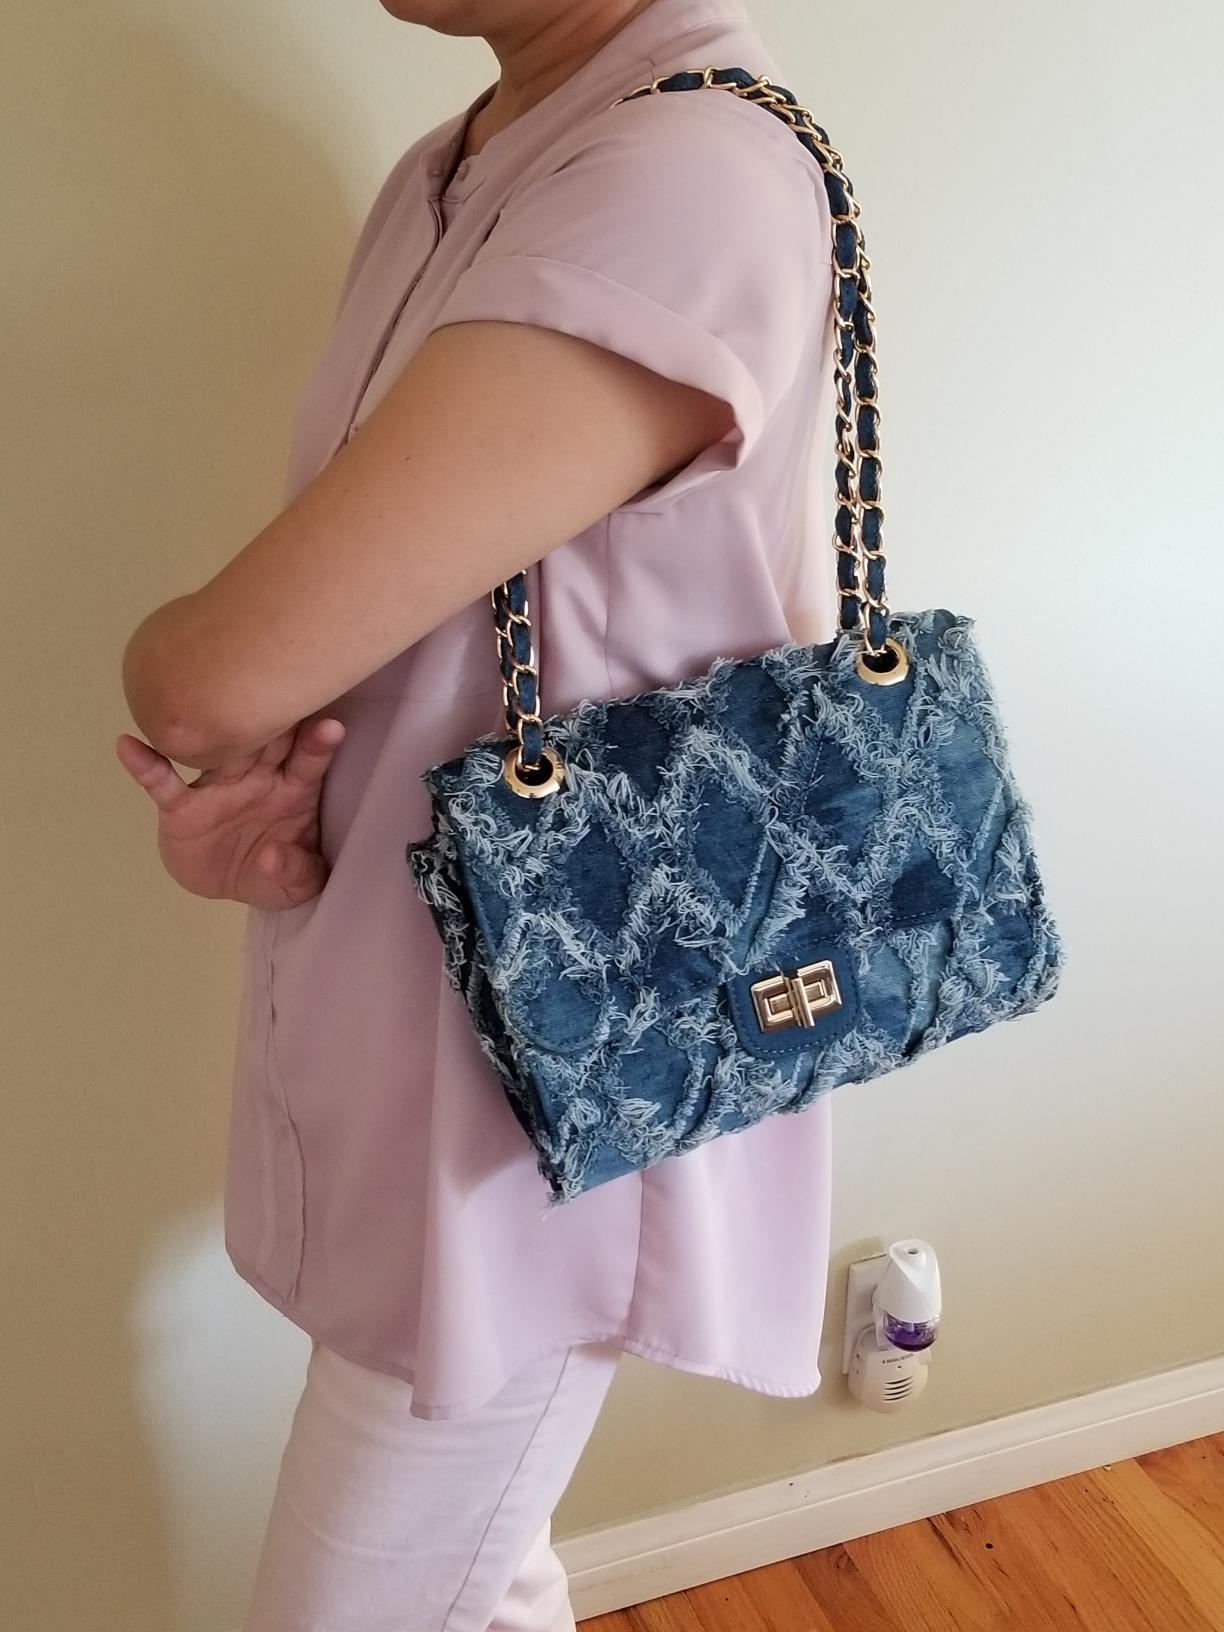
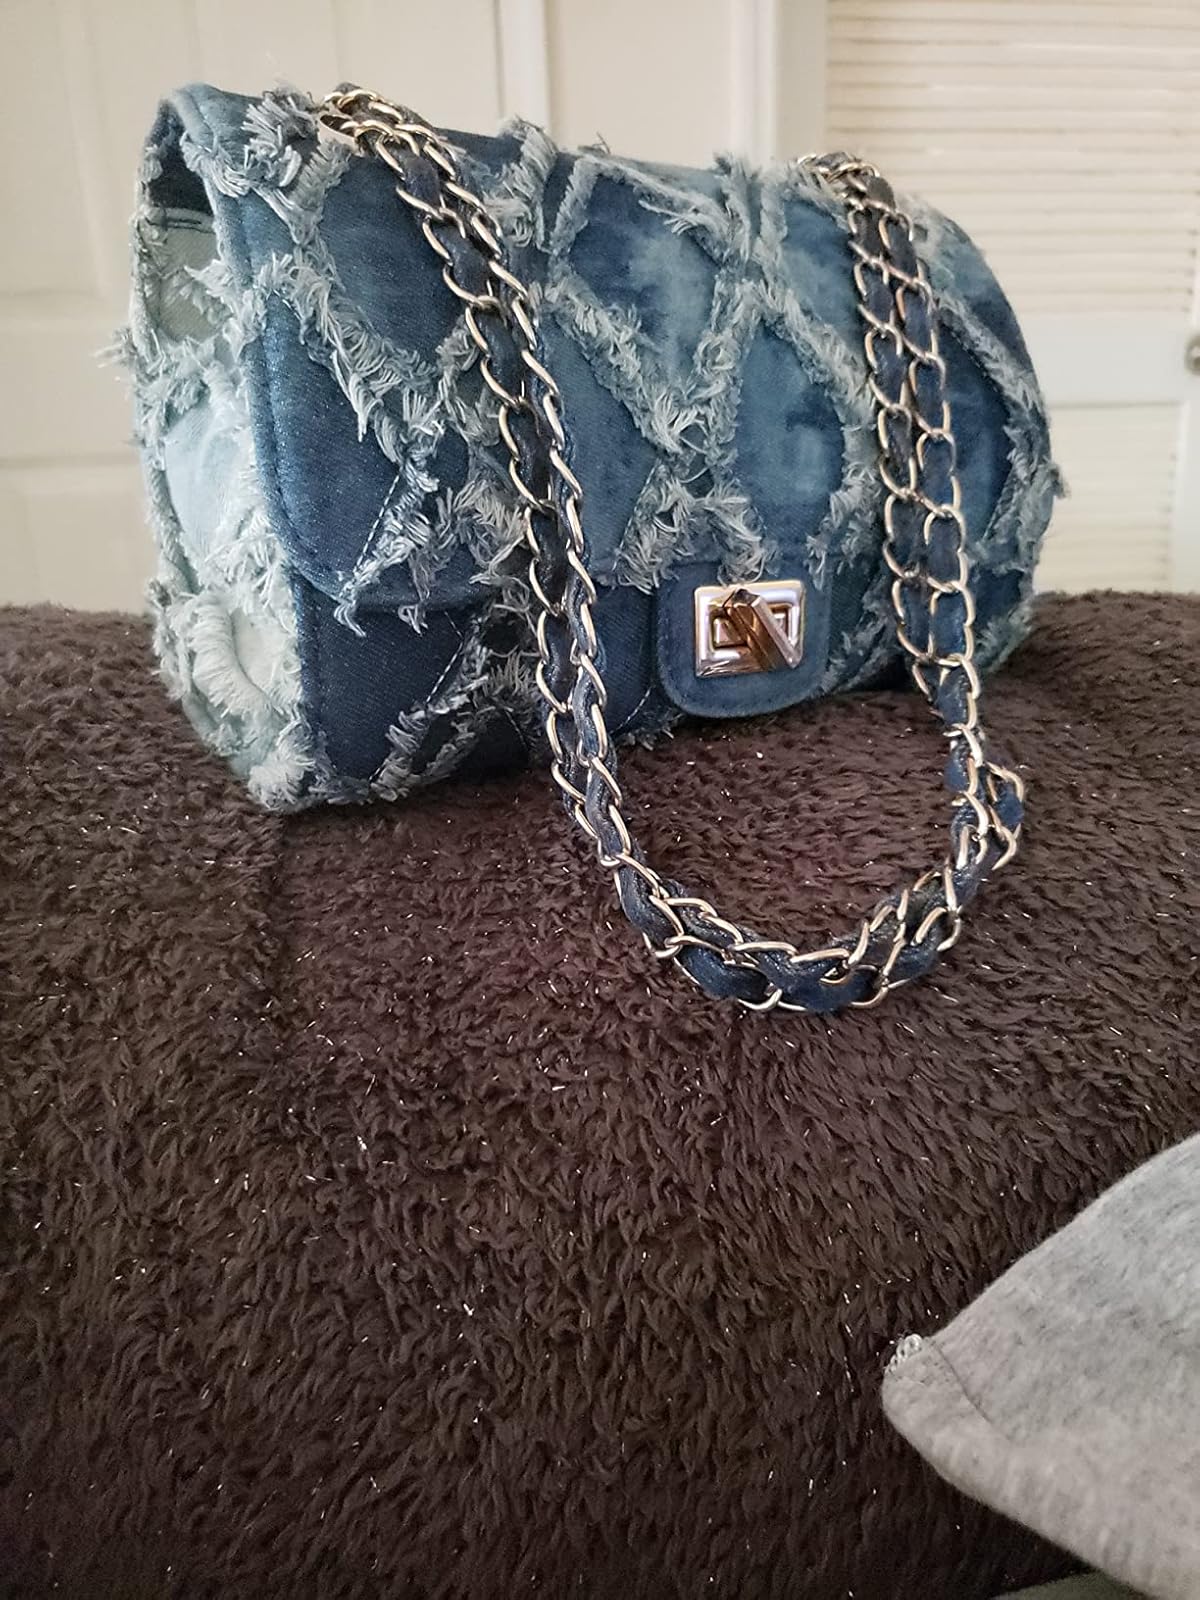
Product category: accessories_handbag
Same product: yes